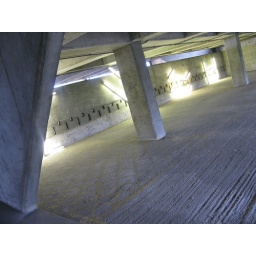
Some light-art under Franks bar on top of multistory car park in Peckham.